Cuauhtémoc Blanco

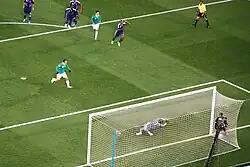
Blanco converting a penalty against France at the 2010 World Cup

In December 2011, Blanco joined Dorados de Sinaloa of Liga de Ascenso. During Apertura 2012, Blanco won the Copa MX with Dorados. Despite Blanco announcing he would retire after the end of 2012, he changed his mind and played for another six months with Dorados. However, after the tournament ended, he did not renew his contract and was released from the team in June 2013.